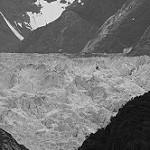
Label: B & W